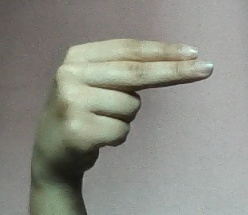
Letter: ain